Greta Varlese

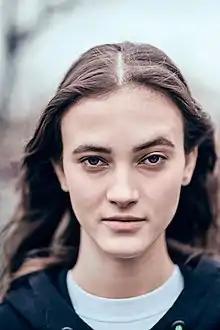
Varlese at Paris Fashion Week Autumn-Winter 2019

Greta Varlese (born 21 August 1998) is an Italian fashion model. She was once ranked among the top 50 models in the world by models.com. "Vogue" has called her a "powerhouse".